Fukui Station (Okayama)

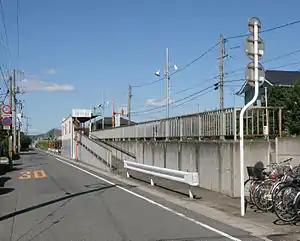
Station entrance

is a train station in the city of Kurashiki, Okayama Prefecture, Japan. It is on the Mizushima Main Line, operated by the Mizushima Rinkai Railway. Currently, all services stop at this station.